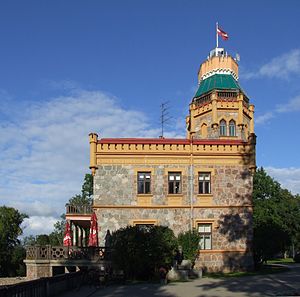
Sigulda Slot
Sigulda Slot
Sigulda Slot, også kendt som Siguldas nye Slot for at skelne den fra nærliggende Sigulda Borg, blev opført i slutningen af det 19. århundrede og ligger i Sigulda i Letland tæt ved floden Gauja. Stenbygningen var bopæl for godsejerfamilien Kropotkin i 1878–81. Efter 1. verdenskrig blev slottet drevet af Letlands Trykkeriforening og slottet fungerede som rekreationshjem for forfattere og journalister. Bygningen rekonstrueredes fra 1935 til 1937, og de lettiske kunstnere Vilis Vasariņš, Niklāvs Strunke, Pēteris Ozolinš og Kārlis Sūniņš arbejdede på interiøret. Efter 2. verdenskrig benyttedes slottet som sanatorium. Siden 1993 benyttes slottet som rådhus.